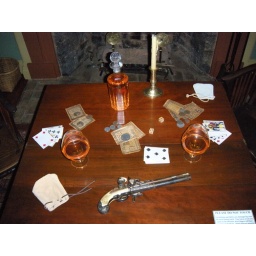
Card table located in the master bedroom